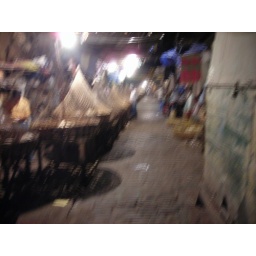
chicken market at New Market in Calcutta